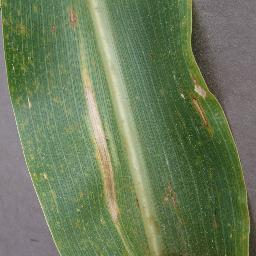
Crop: corn
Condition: (maize)_northern_blight